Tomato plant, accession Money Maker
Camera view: vertical (180 deg); turntable rotation: 0 degrees
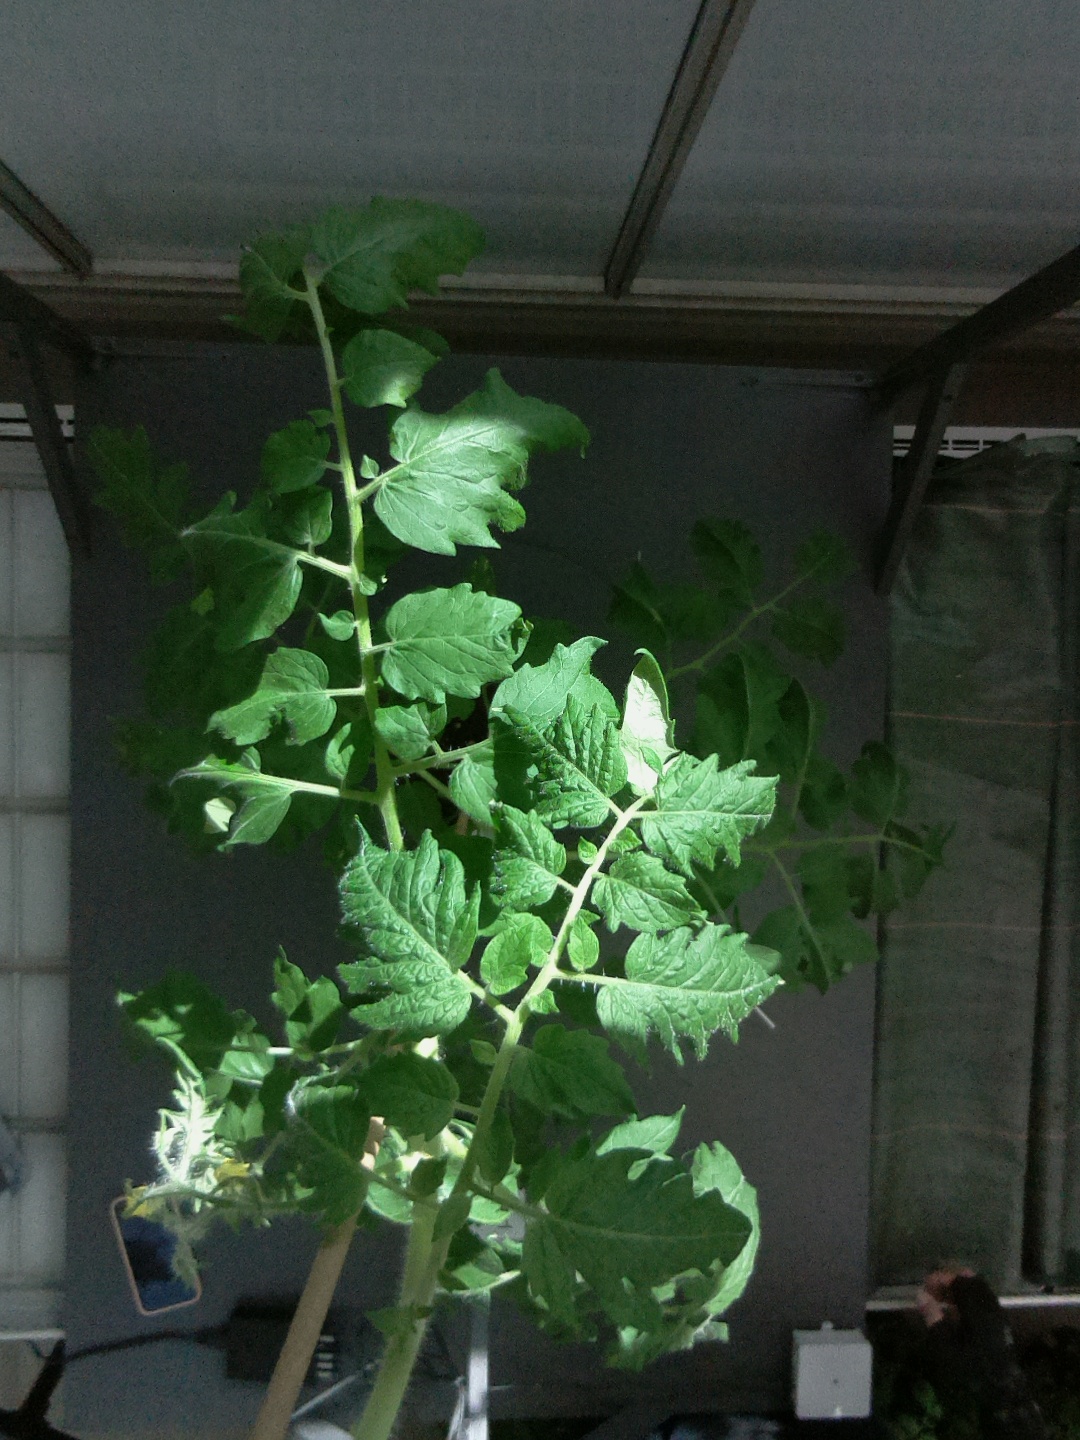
BBCH growth stage 62: 20%-30% of flowers open